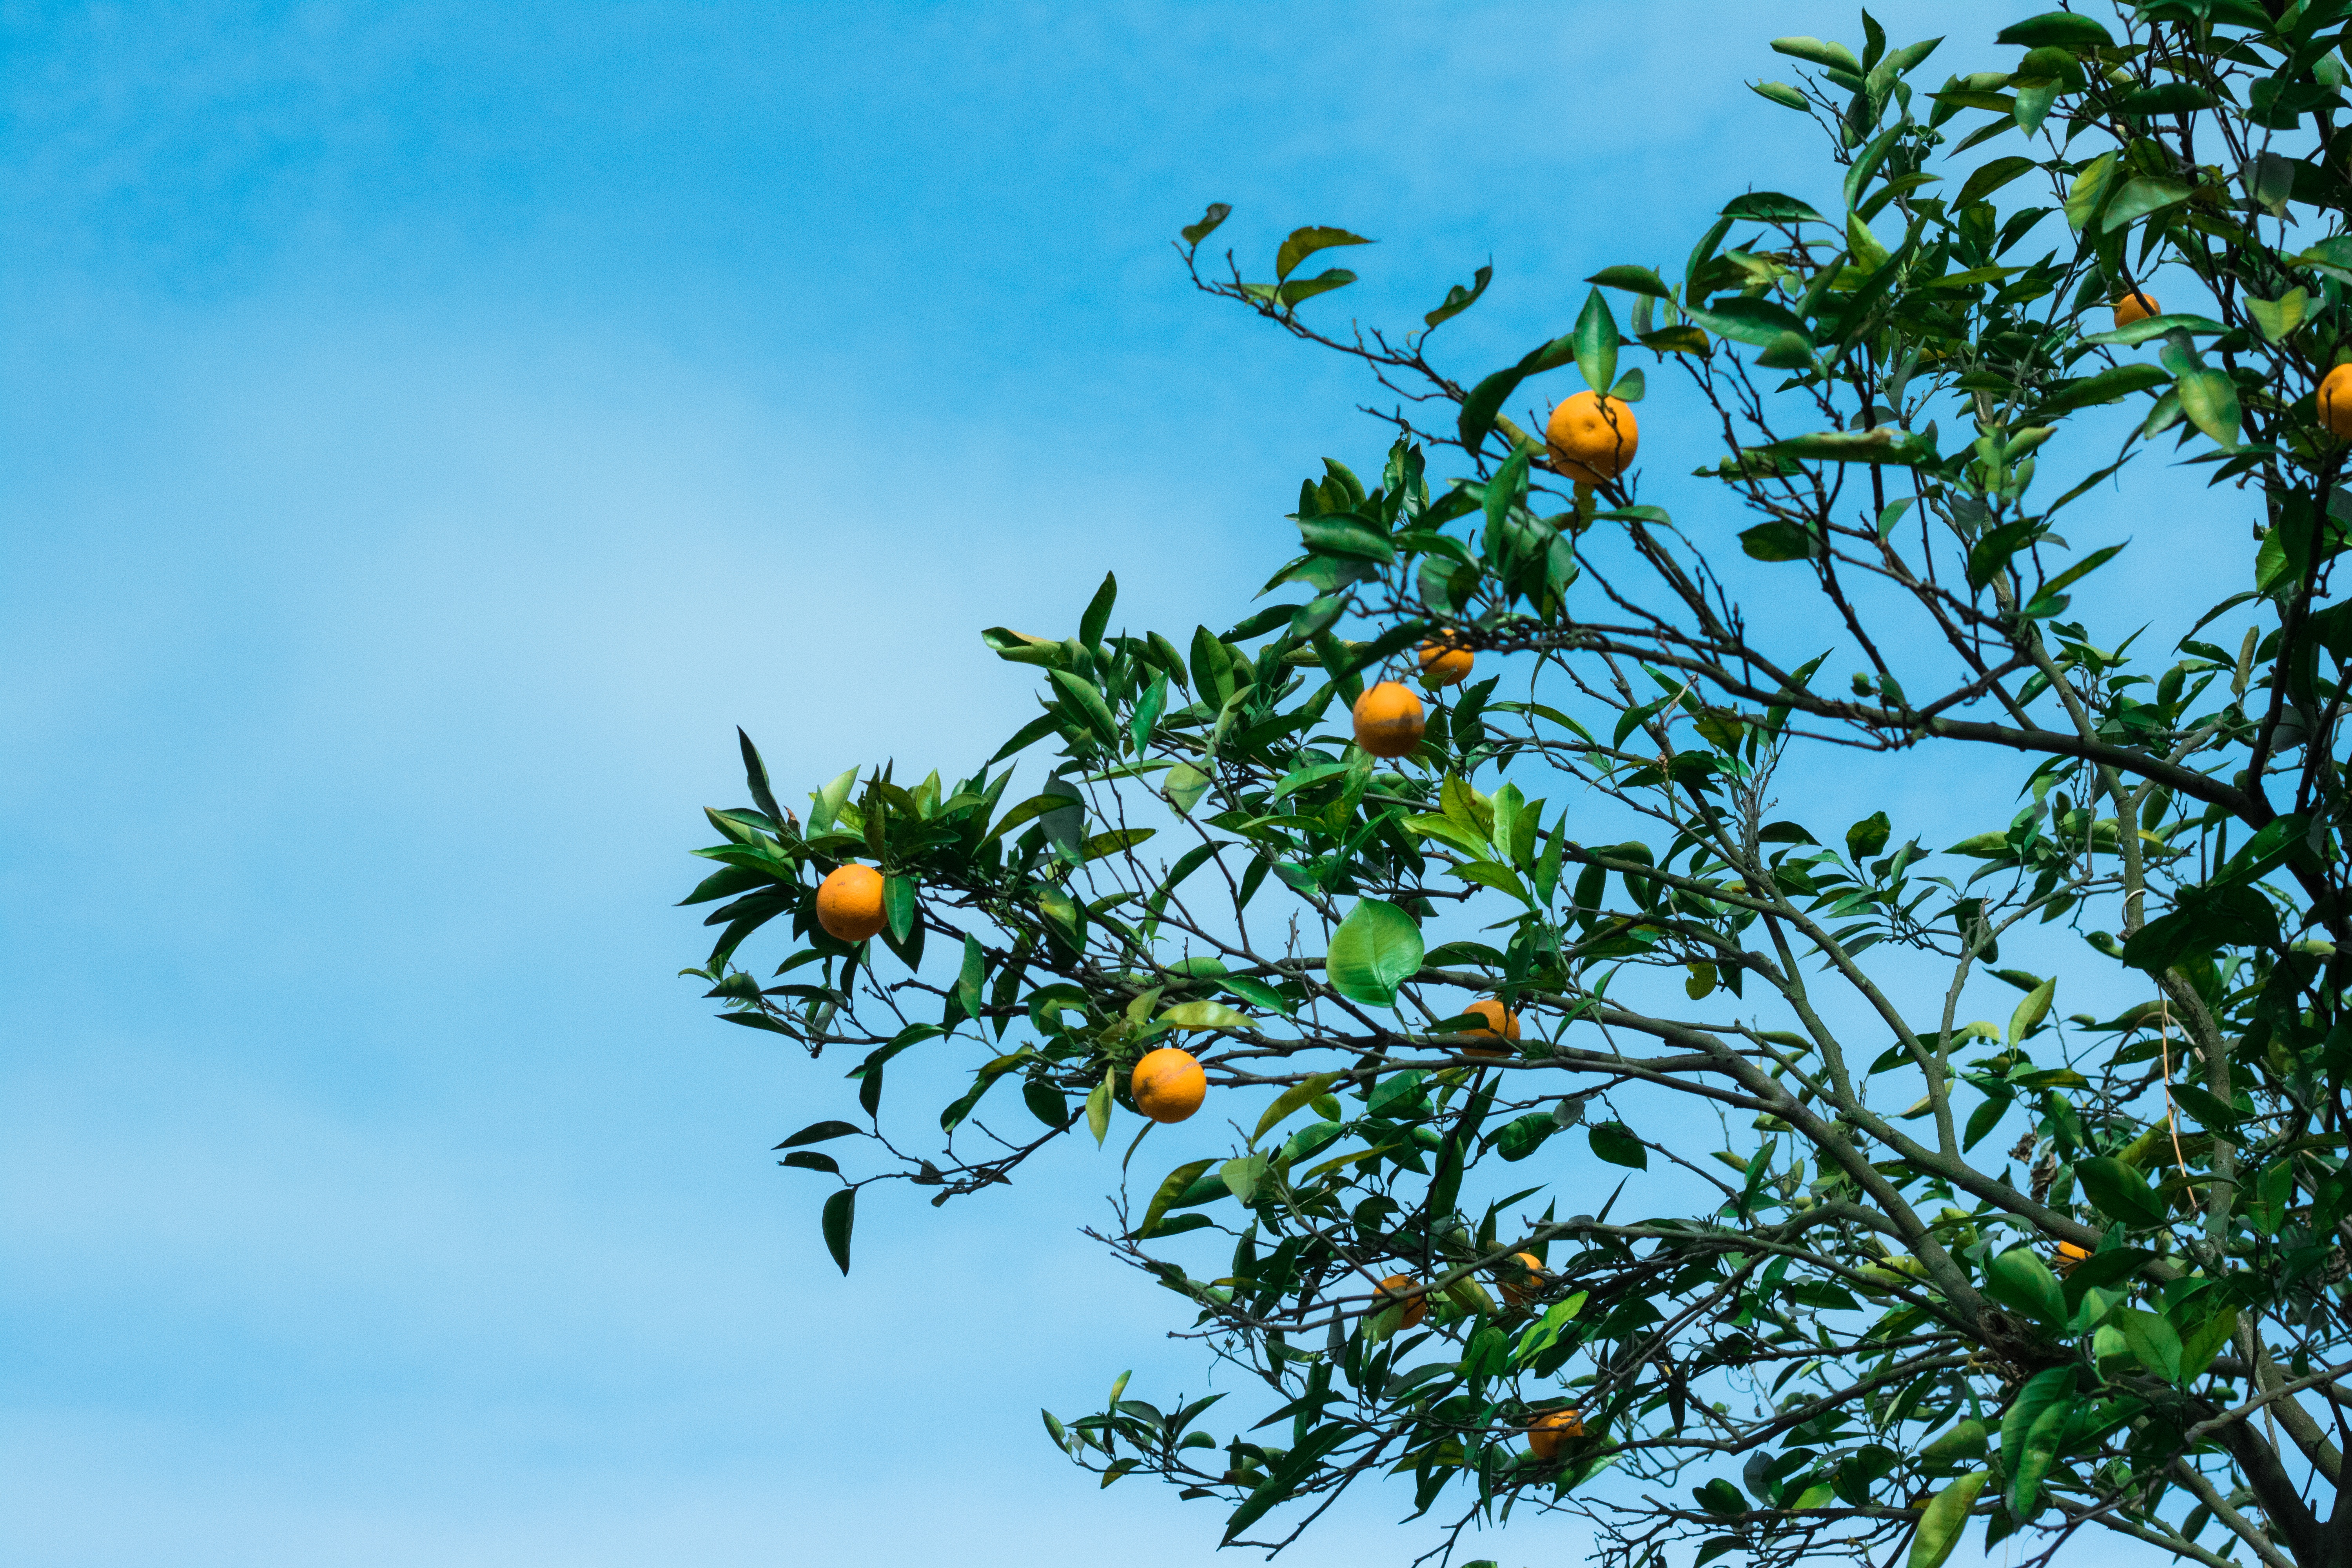
tree, branch, plant, sky, leaf, orange, orange tree, natural, flora, blue sky, cool image, cool photo, citrus